Kilmaurs Castle

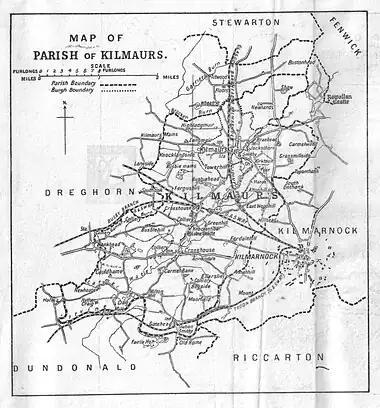
McNaught's Map of Kilmaurs Parish.

The castle would have been originally held by the De Morville family. In 1527 Cuthbert Cunninghame is said to have lived at both Jocksthorn and The Place, ""assuming that Jocksthorn is indeed Kilmaurs Castle and that the now ruined late-16th or early-17th range at The Place was itself preceded by an earlier building. After the building of the later Place, the castle must have quickly fallen into disuse and decay.""